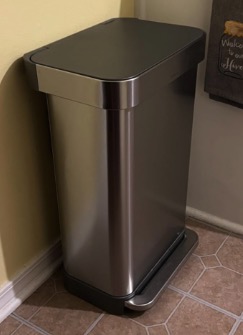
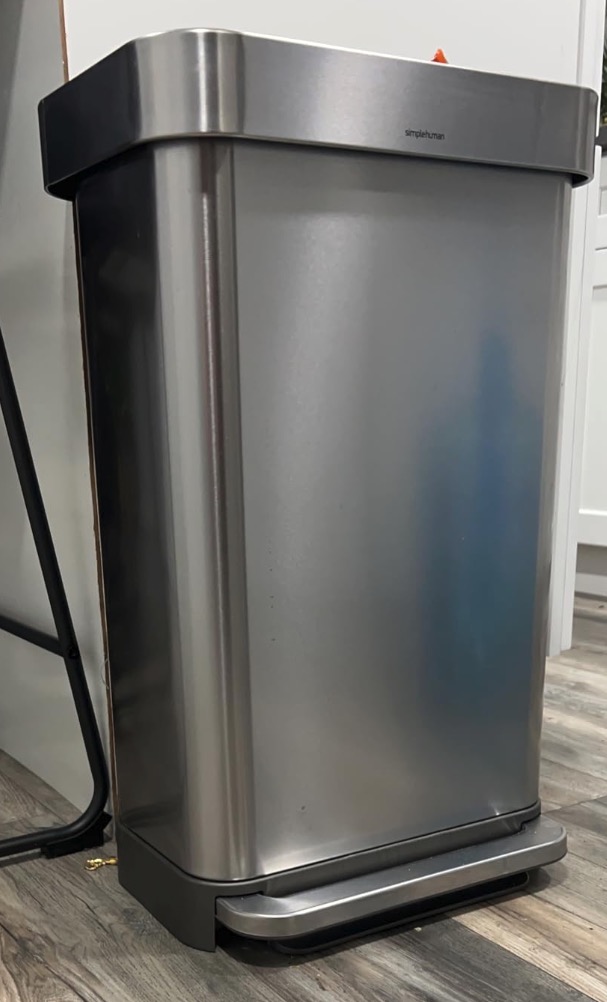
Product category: misc
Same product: yes